Argyroupoli

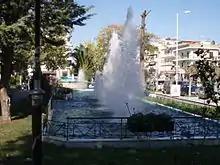
Kosta Varnali Square in Argyroupoli

Argyroupoli has a mild climate, affected by the sea and the mountain. It rarely snows, but rain is common. During summer, high temperatures are recorded.